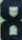
Number: 8